Winter Dreams

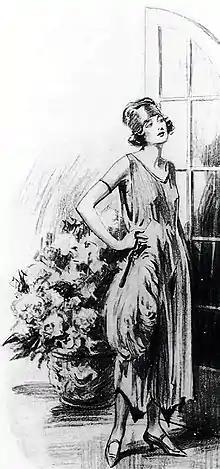
Judy Jones in "Winter Dreams", as drawn by illustrator Arthur William Brown in 1922.

Frequently anthologized, critics praise Fitzgerald's "Winter Dreams" as among his finest works for evoking "the loss of youthful illusions." In the Fitzgerald canon, scholars categorize "Winter Dreams" as part of the so-called "Gatsby-cluster" as the author expanded upon its themes in his 1925 novel "The Great Gatsby". Writing his editor Max Perkins in June 1925, Fitzgerald described the short story as a "first draft of the Gatsby idea."